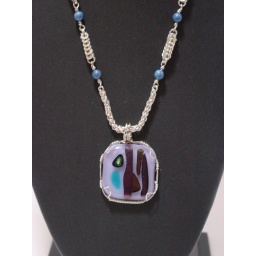
Sterling silver maille chain with lapis lizuli round bead and dichroic glass cabachon wrapped in sterling silver wire